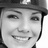
Emotion: happy